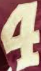
Number: 4